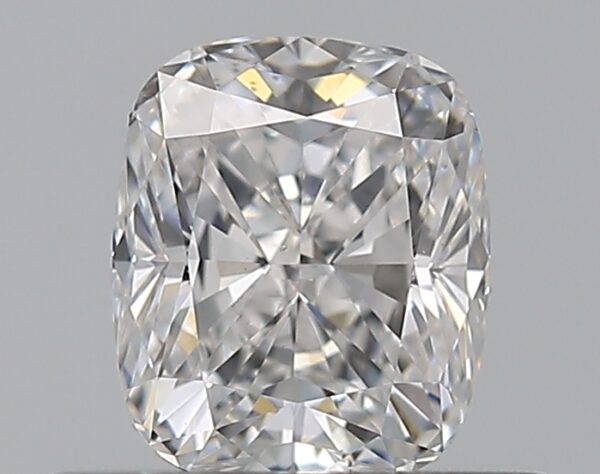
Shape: cushion
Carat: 0.51
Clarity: VS2
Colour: D
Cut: EX
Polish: EX
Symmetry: VG
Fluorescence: M
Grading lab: GIA
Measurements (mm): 5.09 x 4.25 x 2.94